H. D. Smith Company Building

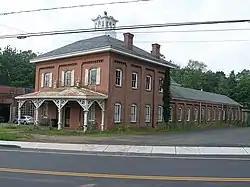

The H. D. Smith Company Building (also known as the American Standard Company Building) is a historic industrial building at 24 West Street in Plantsville, Connecticut. With a construction history dating to 1882, it is one of the more architecturally interesting examples of Southington's industrial architecture, and was home to H. D. Smith & Co. from construction to the 1920s. It was listed on the National Register of Historic Places in 1977.